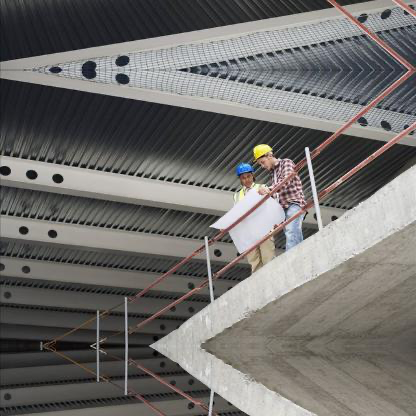
Objects in the image:
label: helmet
label: helmet